Elmo (company)

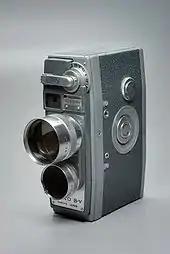
Elmo 8V (ca 1960)

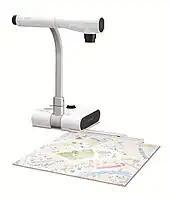
Elmo document camera

Elmo is a Japanese electronics and optics company that produces CCTV equipment (including CCD cameras), projectors, and other presentation devices. They are also well known for their series of high-end Super 8mm cameras and projectors during the 1970s.